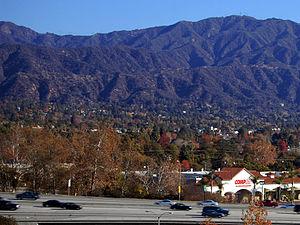
Monrovia est une municipalité située dans le comté de Los Angeles, dans l'État de Californie, aux États-Unis. Au recensement de 2010, sa population était de 36 590 habitants.